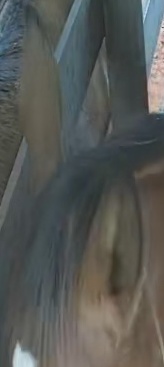
Face region: ears (position_of_ears)
Pain indicator: not_present